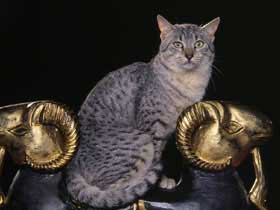
Animal: cat
Breed: egyptian_mau